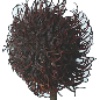
Label: Rambutan 1